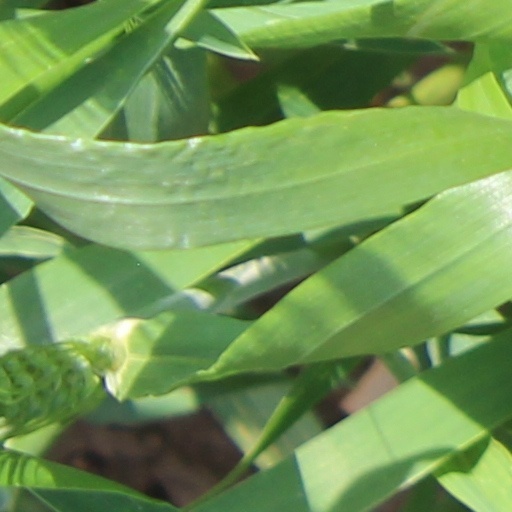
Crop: wheat